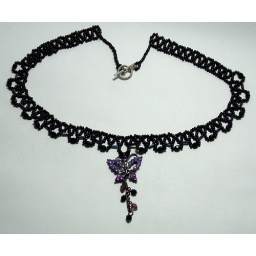
Czech glass black seed beads, purple glass tubes in a netweave design necklace hold a purple rhinestone butterfly pendant.